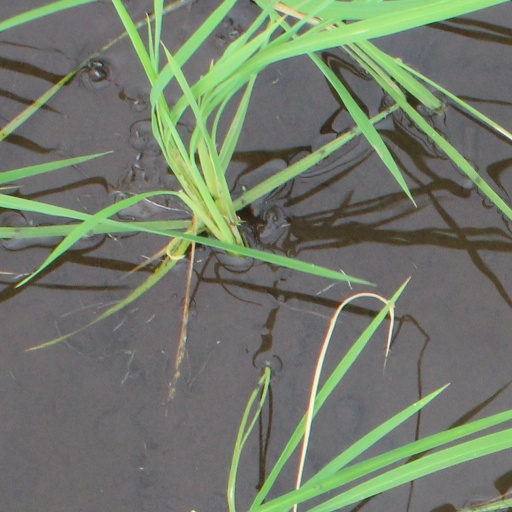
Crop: rice